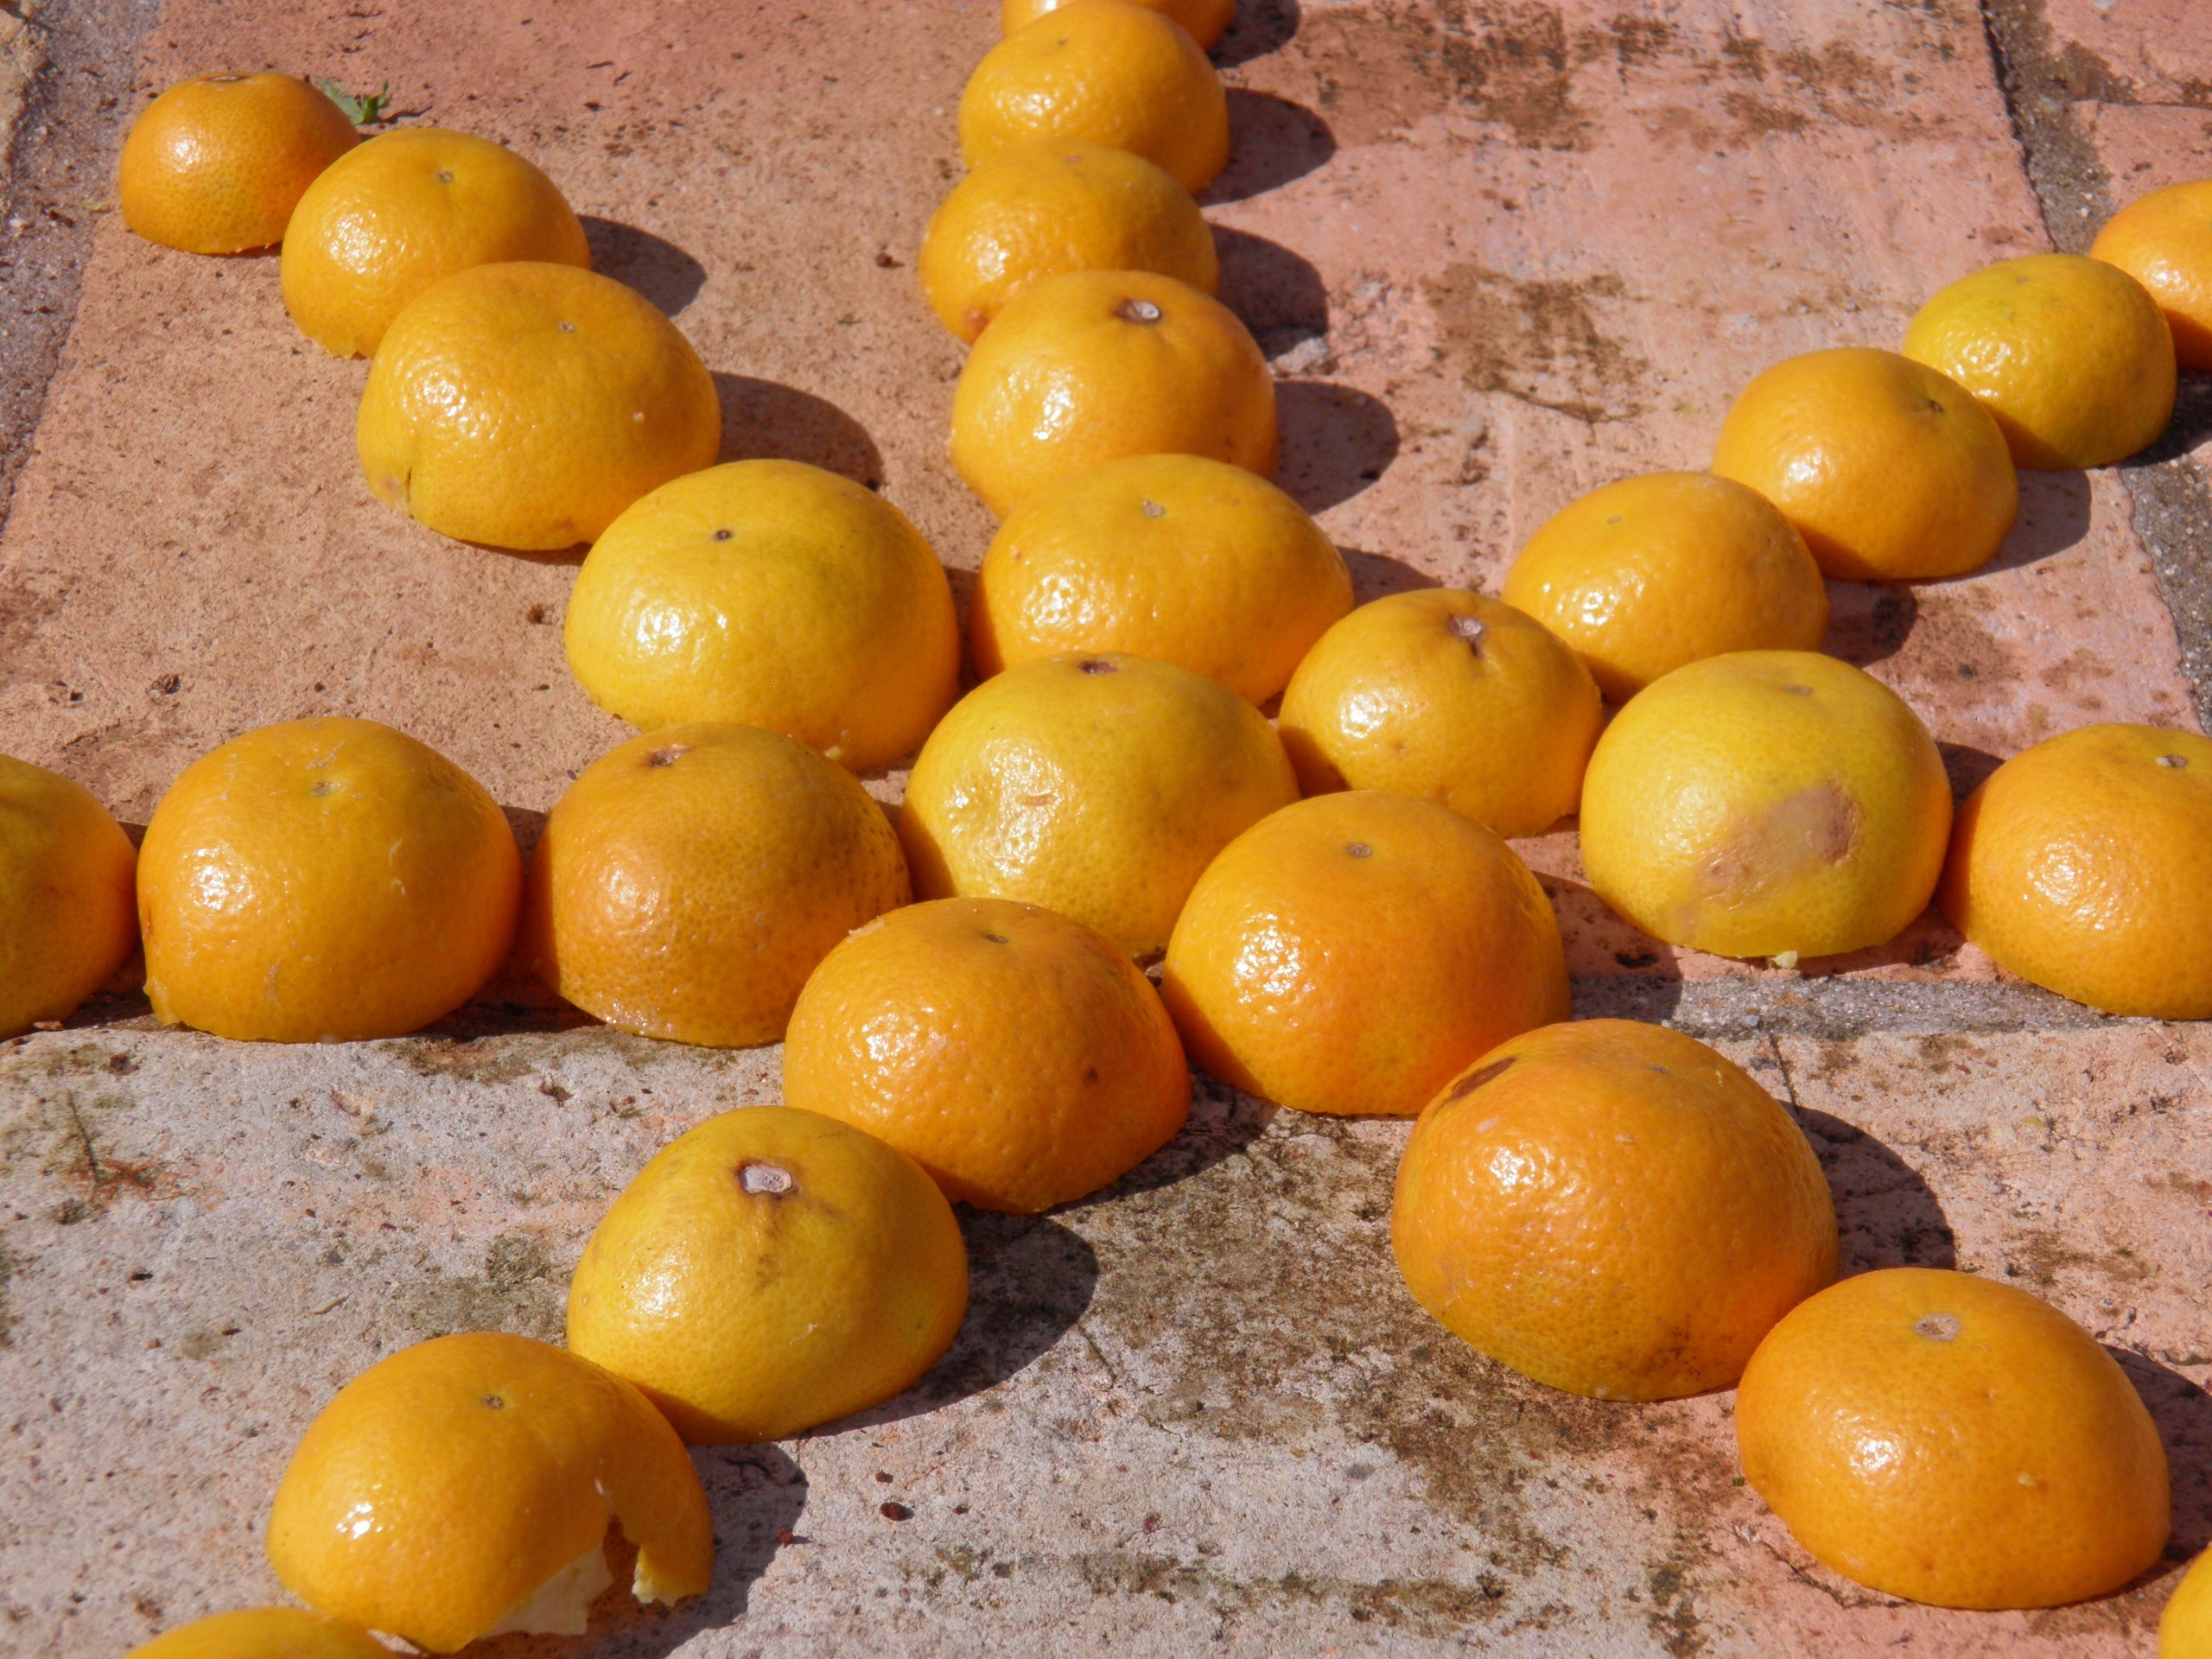
plant, fruit, star, decoration, orange, food, produce, vegetable, yellow, christmas, tangerine, calabaza, kumquat, clementine, persimmon, diospyros, citrus, flowering plant, bitter orange, loquat, mandarin orange, land plant, tangelo